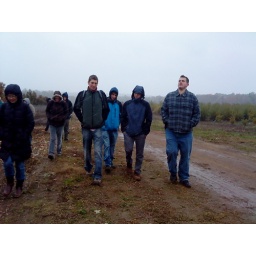
Our plant identification class took a fieldtrip up to a tree nursery in Buffalo